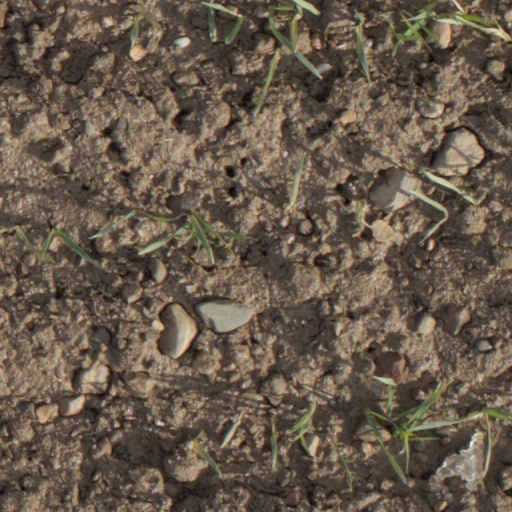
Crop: wheat